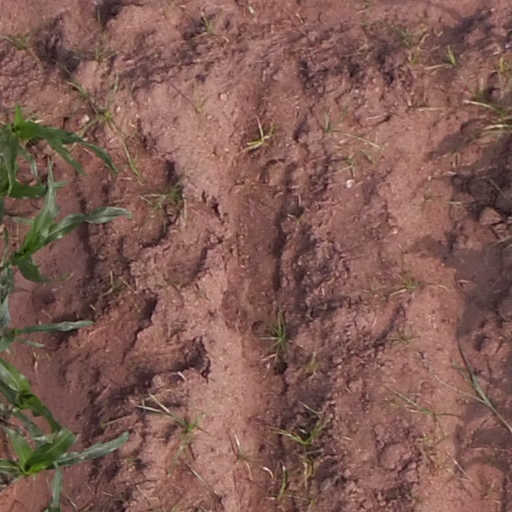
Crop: maize; corn